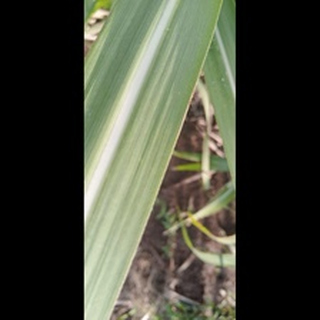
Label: healthy_sugarcane